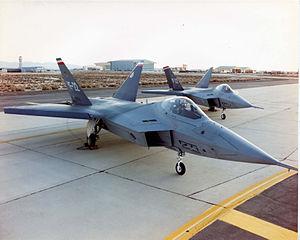
Le General Electric YF120 était un turbofan à cycle variable, conçu par le constructeur motoriste américain General Electric Aircraft Engines entre la fin des années 1980 et le début des années 1990 pour le projet Advanced Tactical Fighter de l’US Air Force.